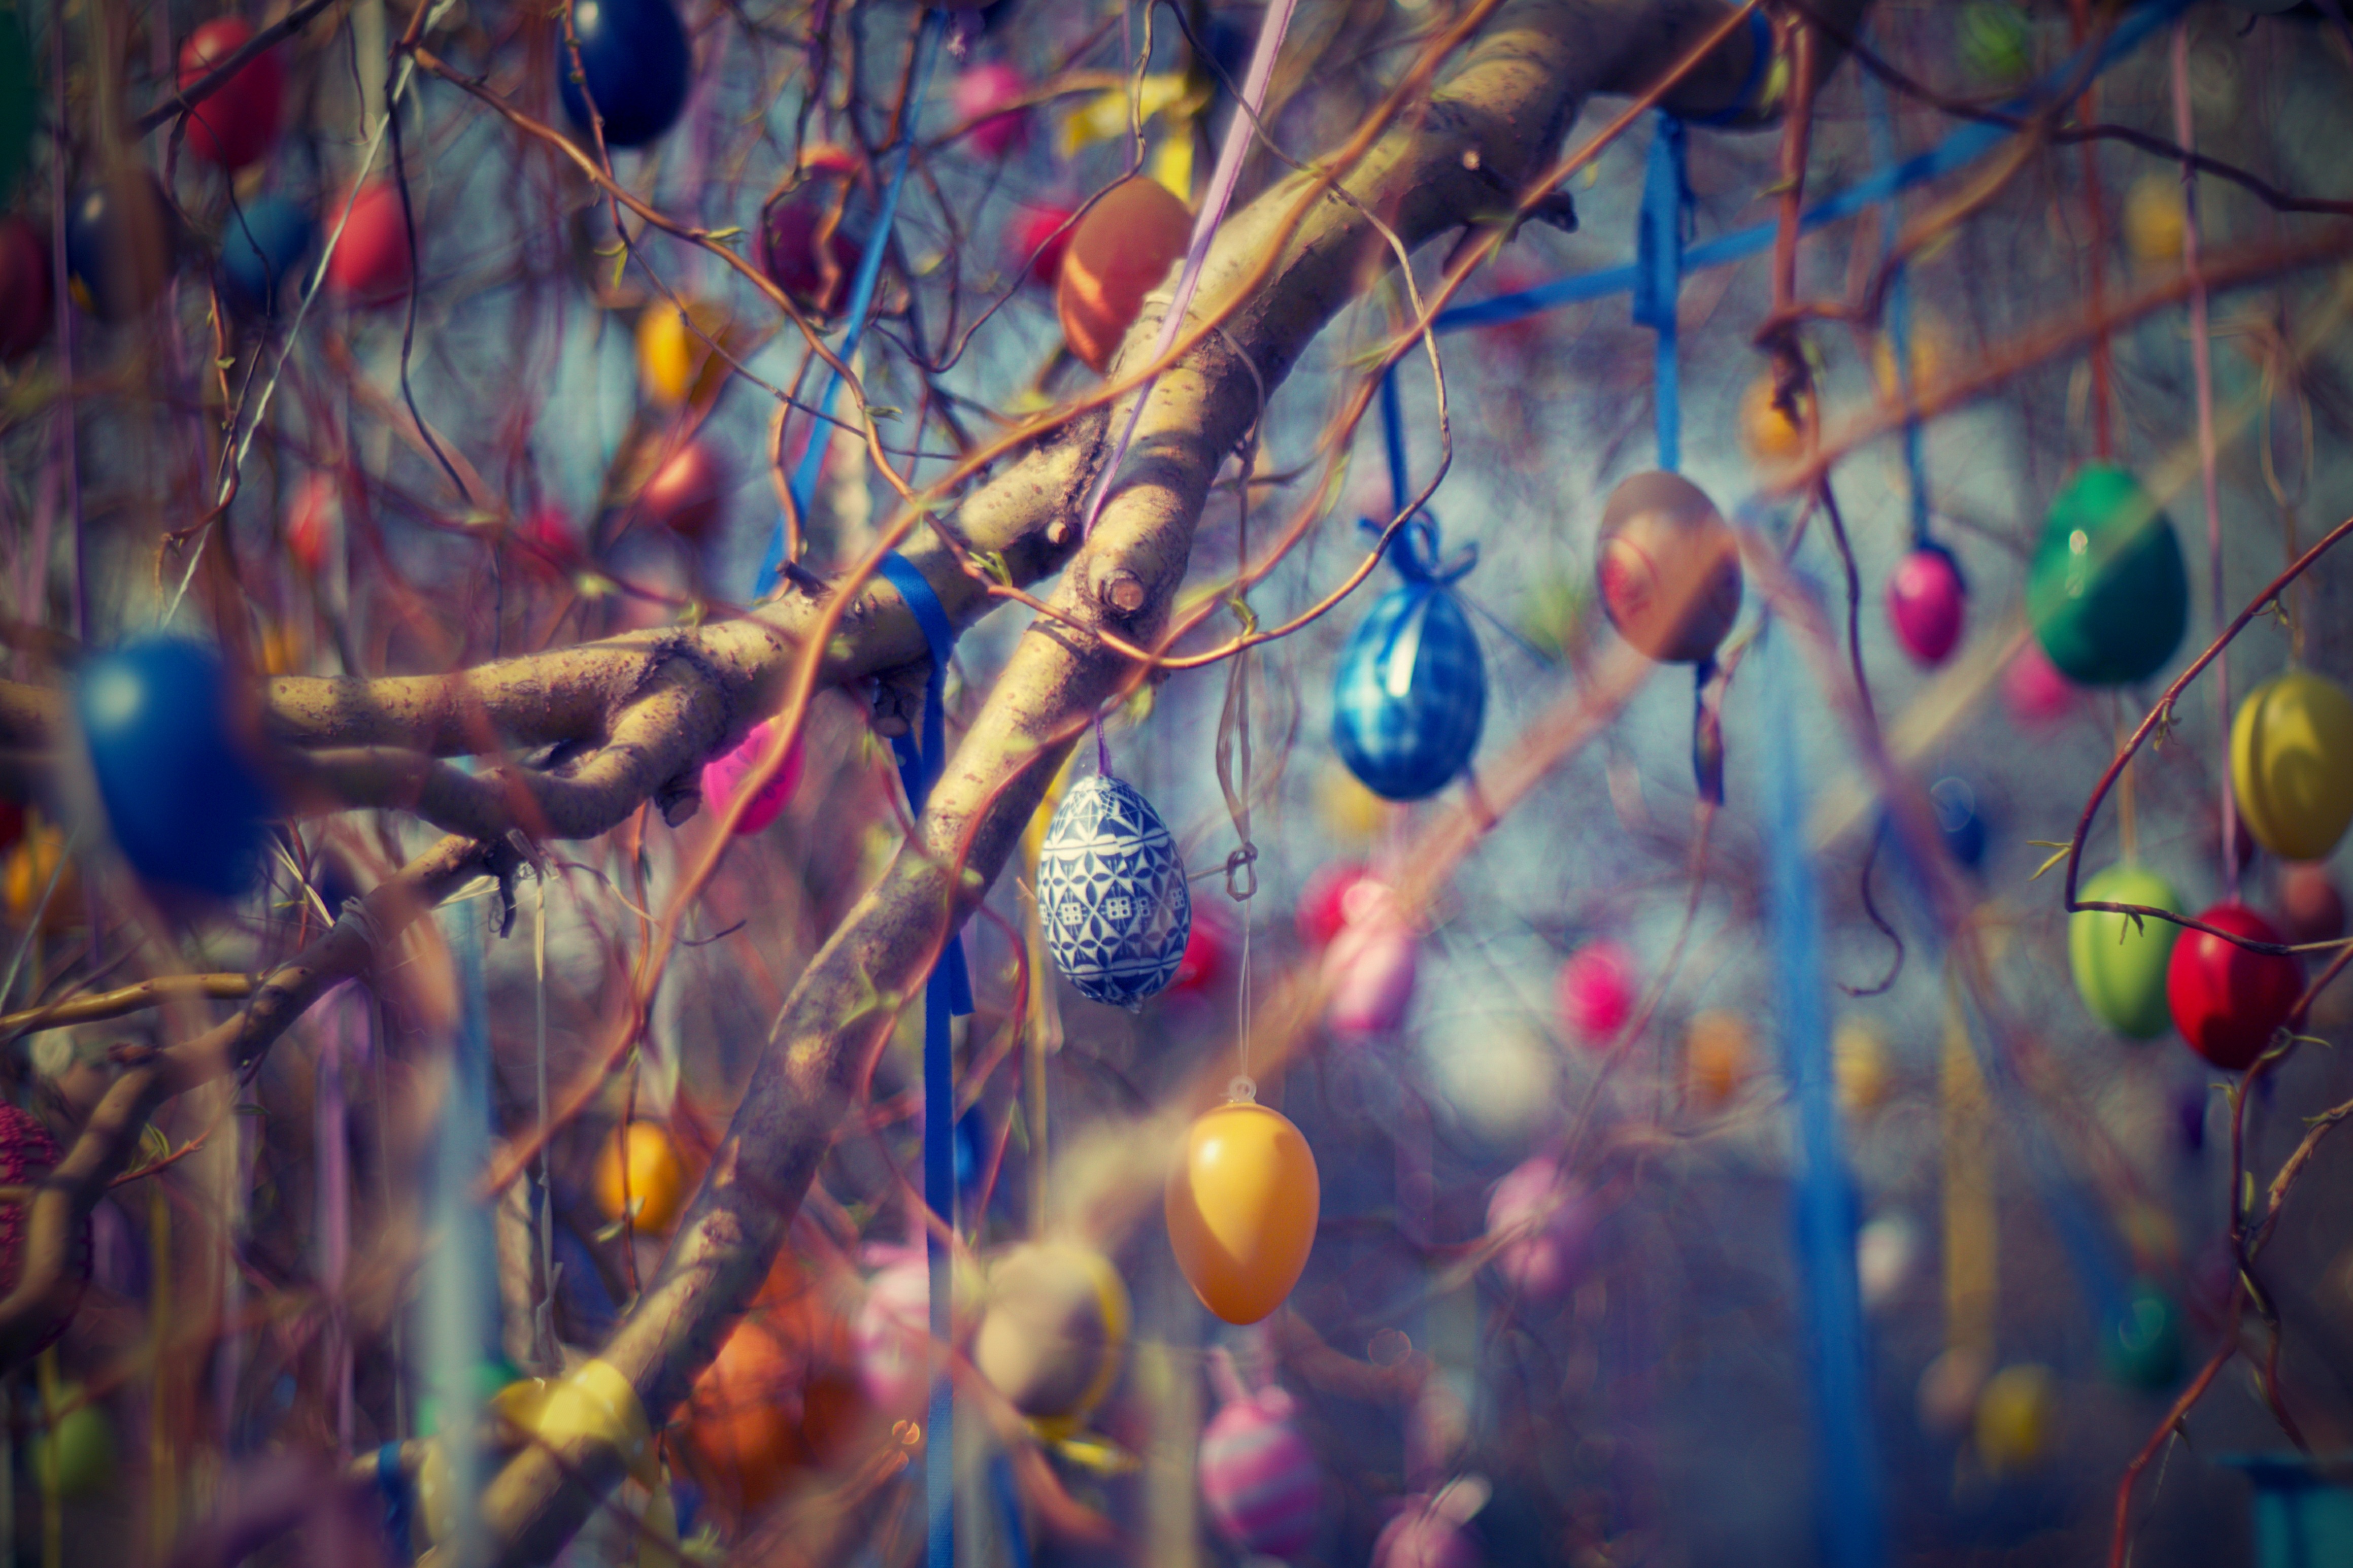
tree, branch, light, sunlight, leaf, flower, spring, green, red, color, autumn, holiday, blue, season, egg, colors, willow, eggs, easter, colored, easter eggs, macro photography, whip, the tradition of, easter time, color eggs